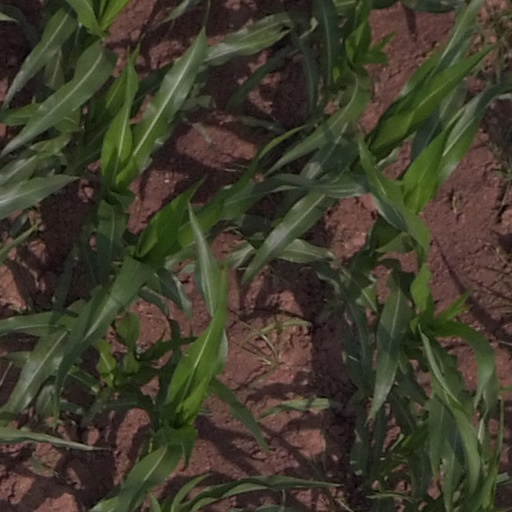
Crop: maize; corn